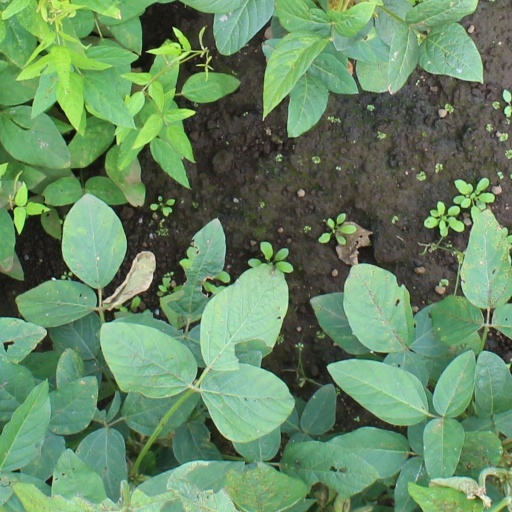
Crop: soybean